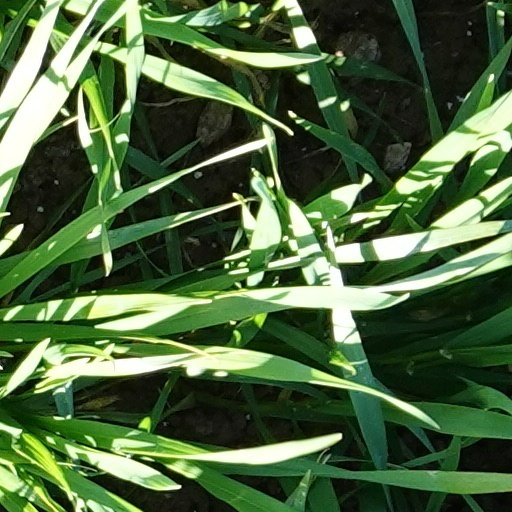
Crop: wheat